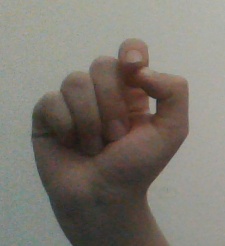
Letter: fa